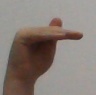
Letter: khaa